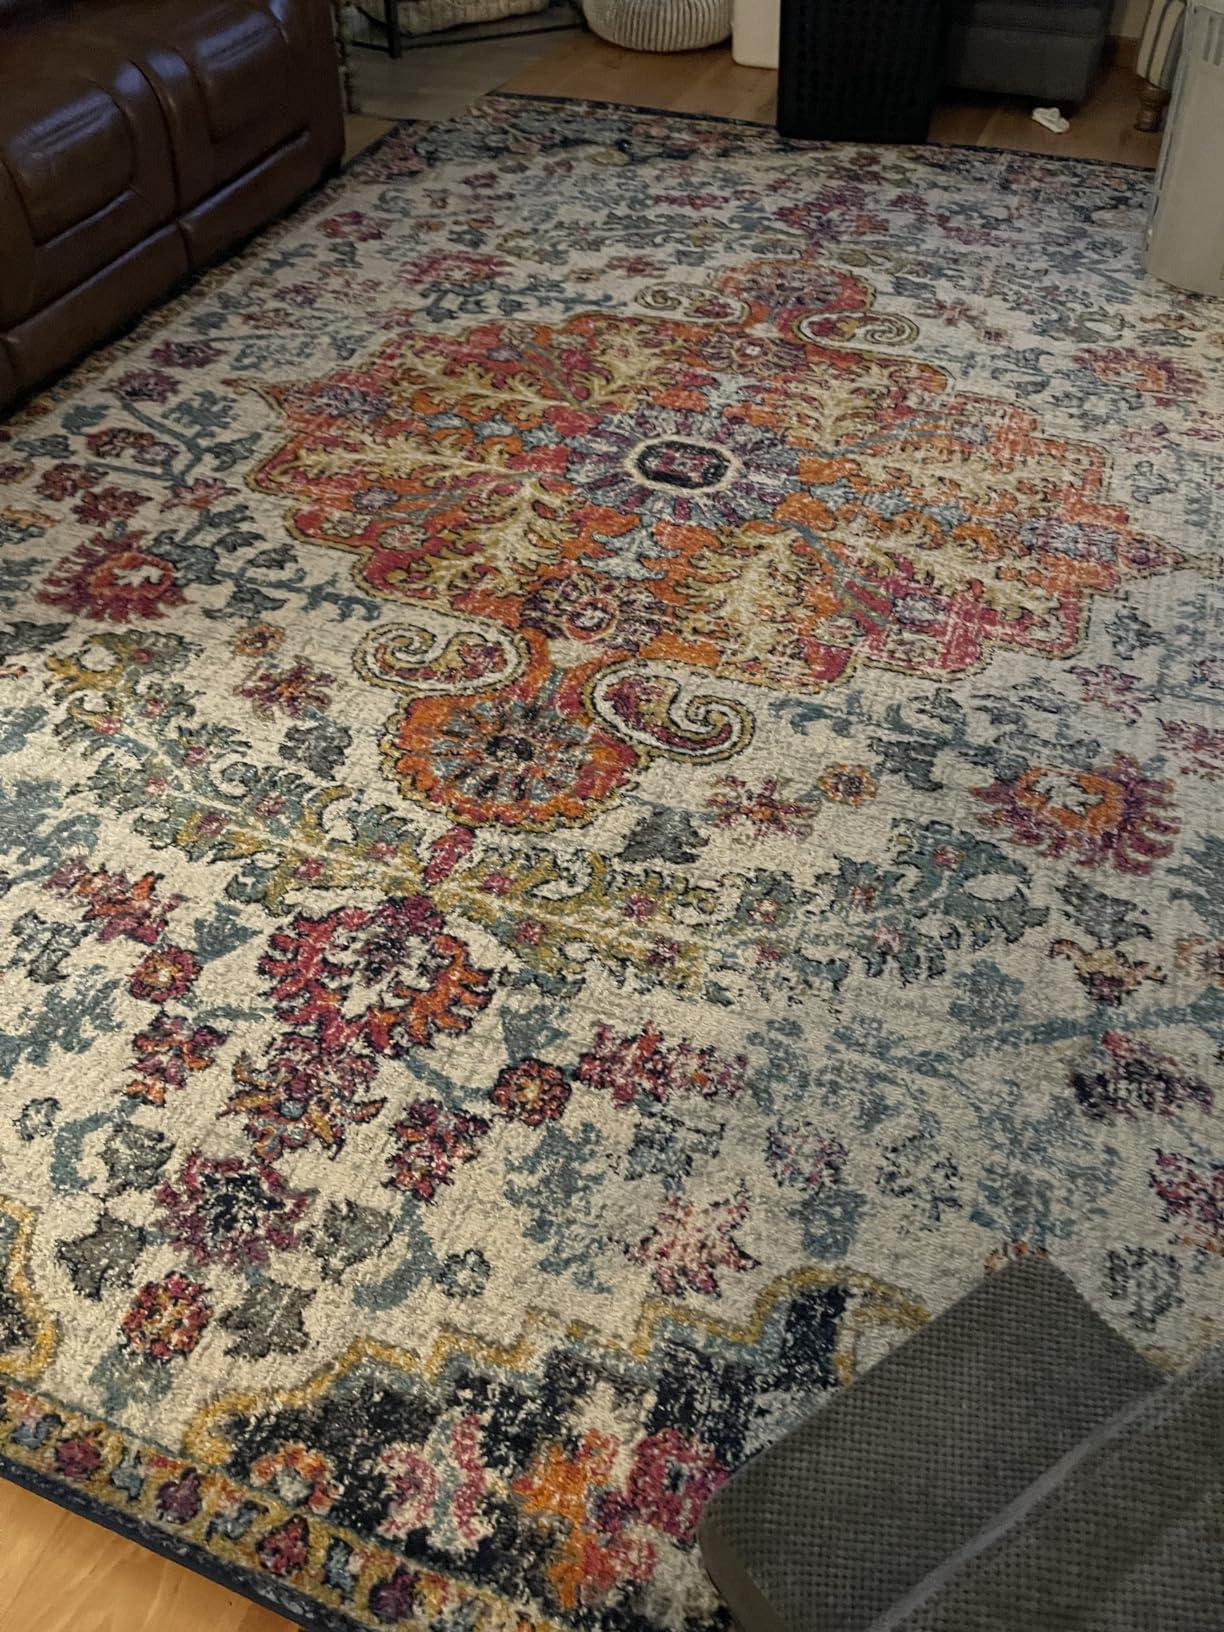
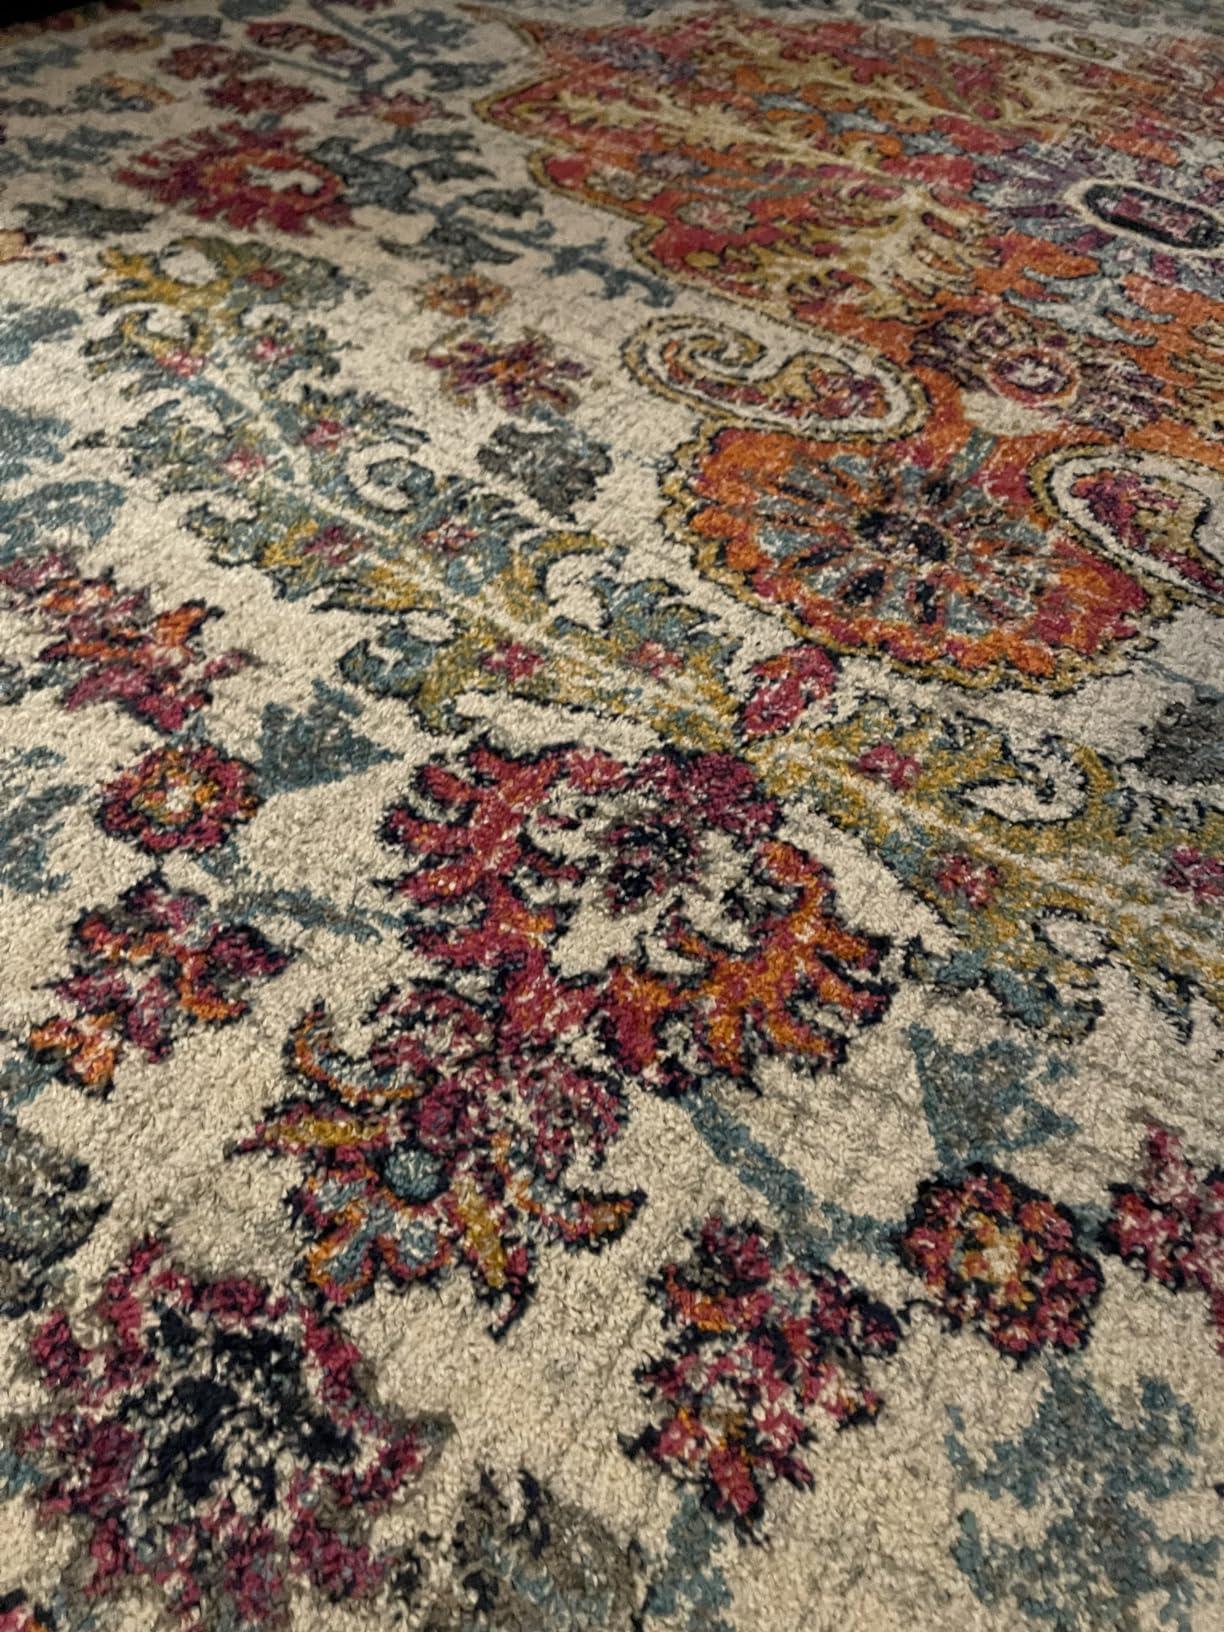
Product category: misc
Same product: yes